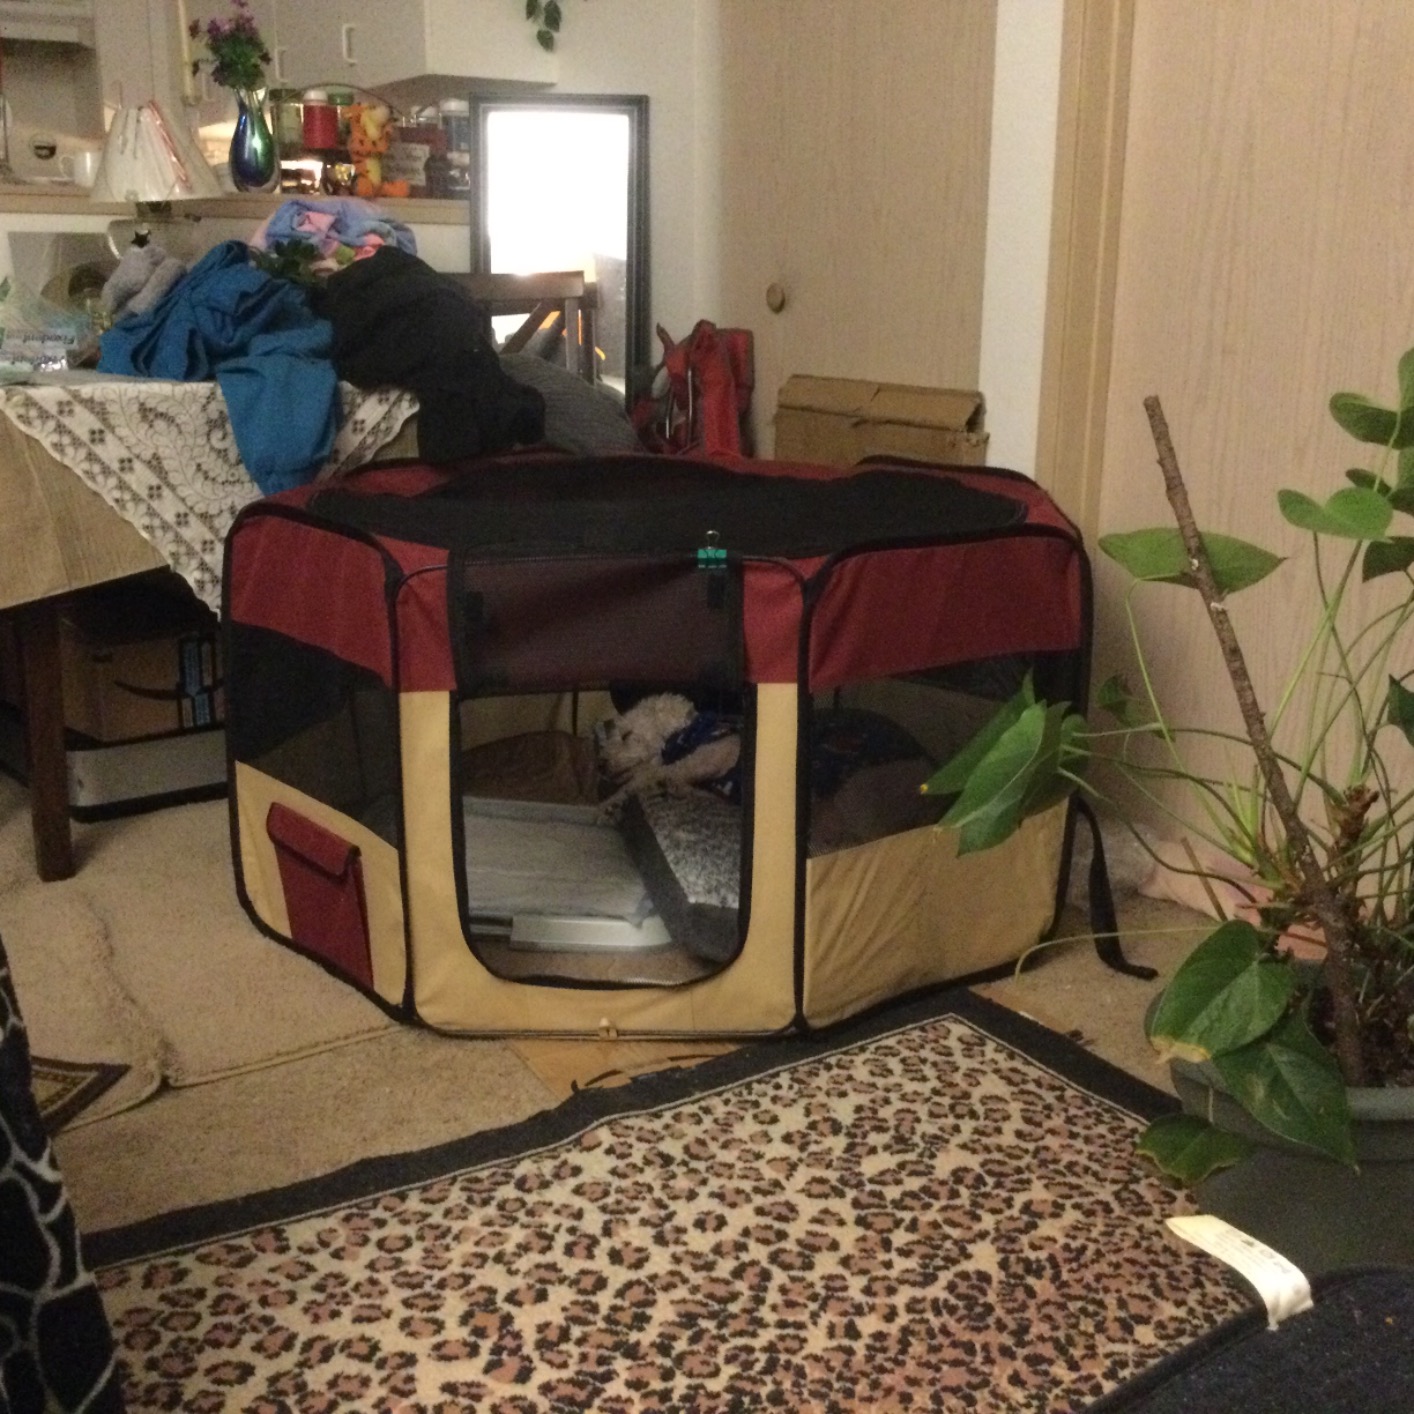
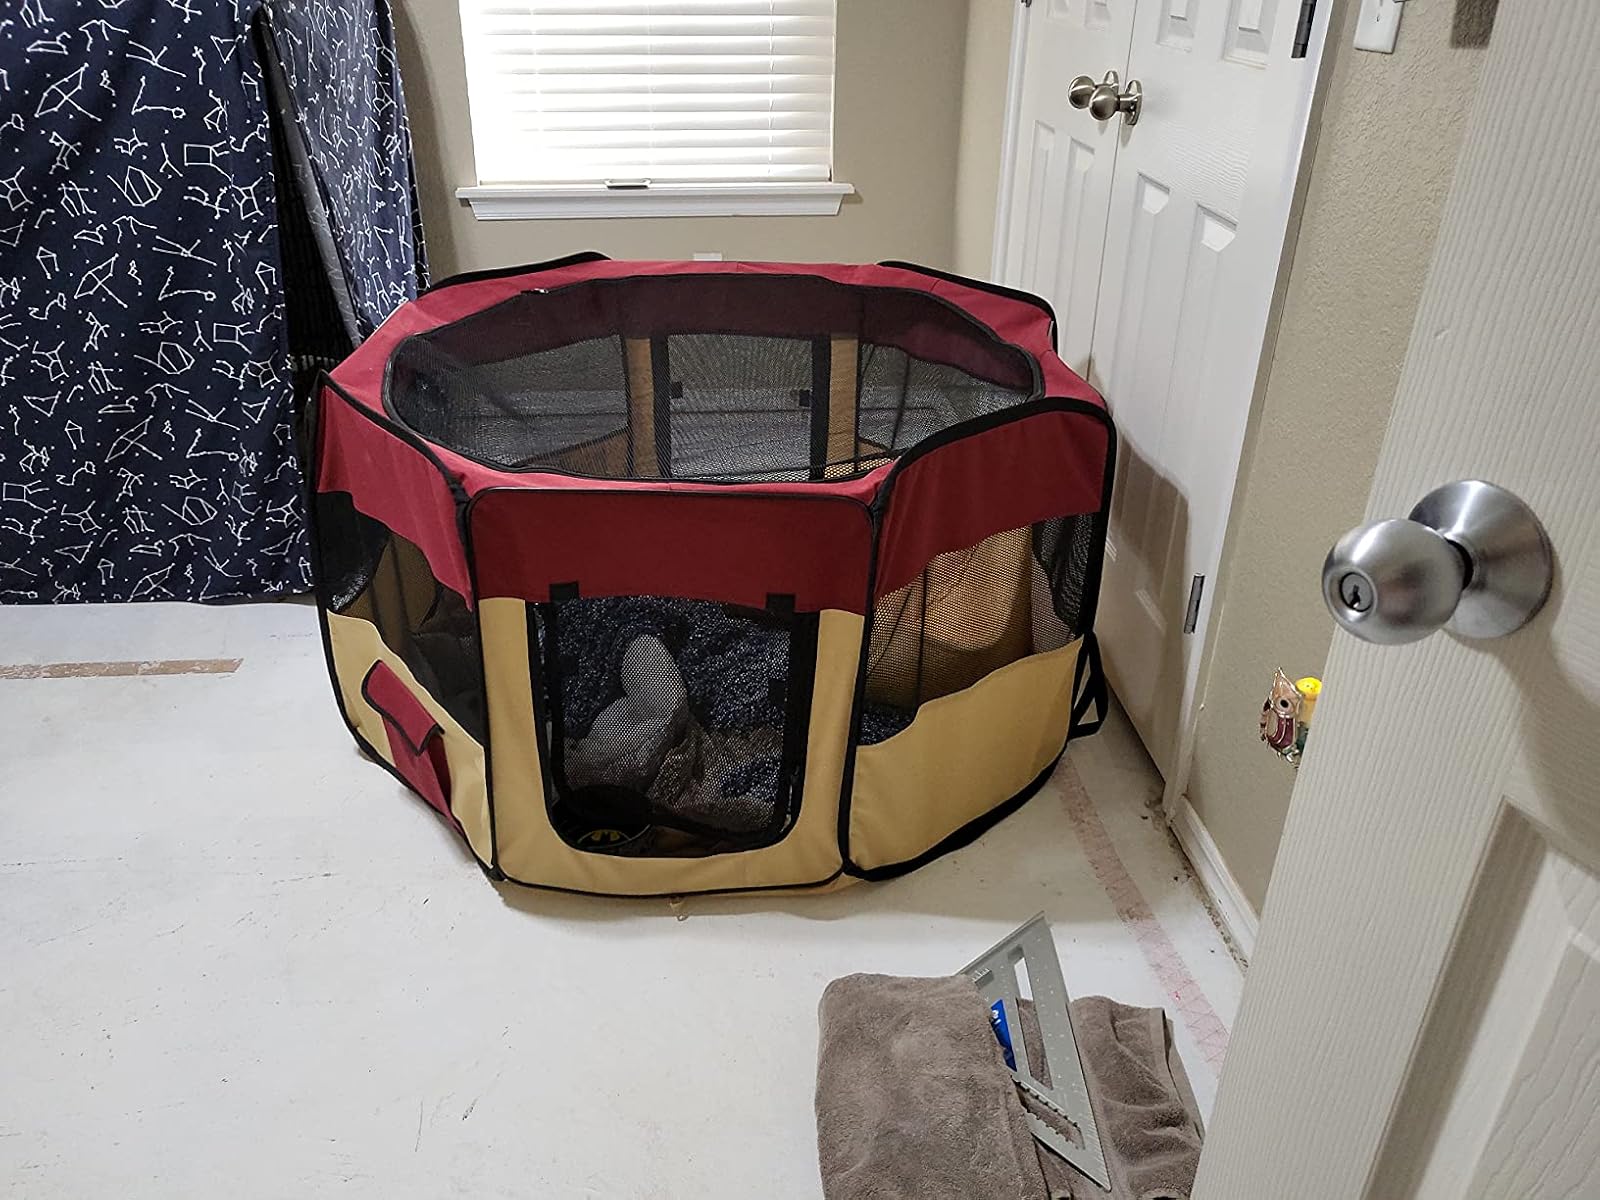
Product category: items_kennel
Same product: yes